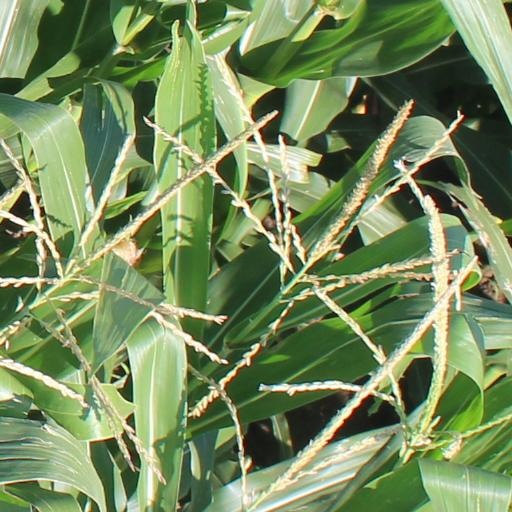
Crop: maize; corn